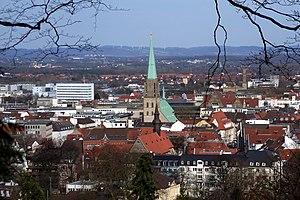
Bielefeld [ˈbiːləfɛlt] est une ville-arrondissement industrielle d'Allemagne, dans le Nord-Est de la Rhénanie-du-Nord-Westphalie, à la lisière de la forêt de Teutobourg. Avec une population en 2014 de presque 330 000 habitants, Bielefeld est la plus grosse ville de la région de Westphalie Est-Lippe.